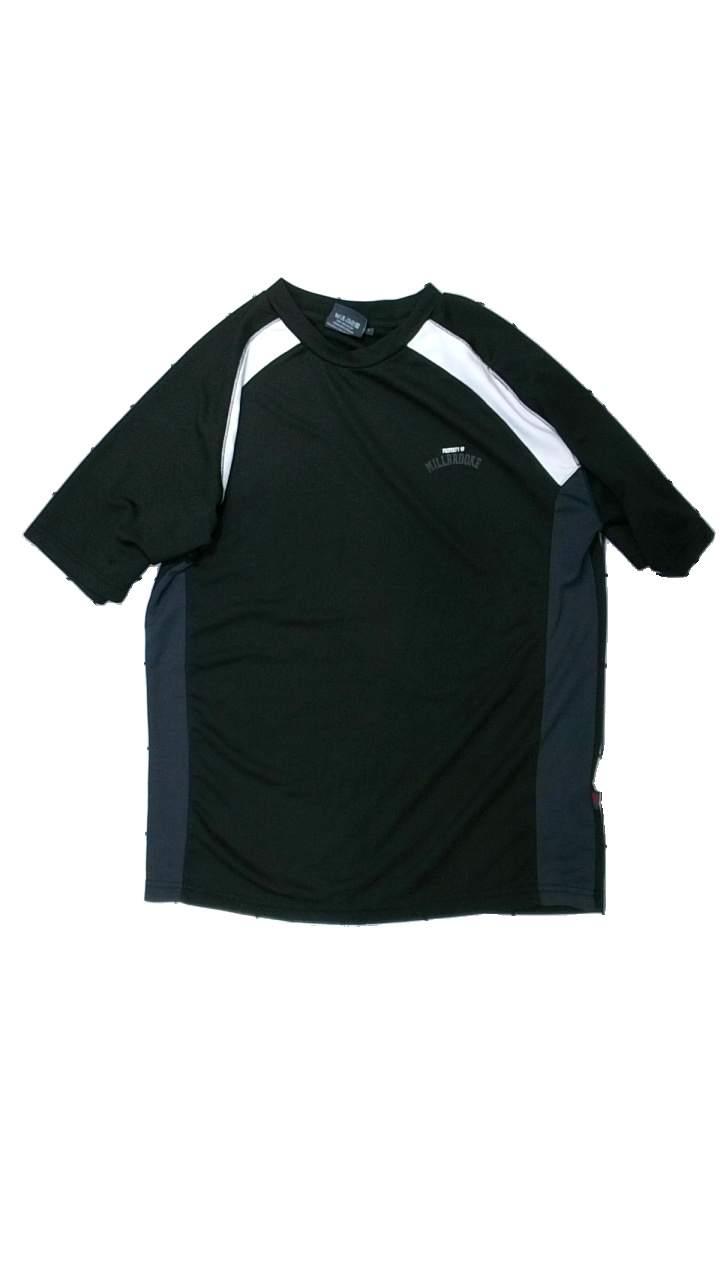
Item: T-shirt (Men)
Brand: Mill Brooke
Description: tränings tröja med tryck
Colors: Black, White, Blue
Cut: C-collar
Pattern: Logo print
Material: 1005 polyester
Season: All
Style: Sports
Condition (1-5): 4
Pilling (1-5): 4
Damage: lösa trådar
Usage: Recycle
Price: <50